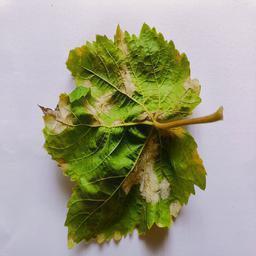
Label: Downy Mildew